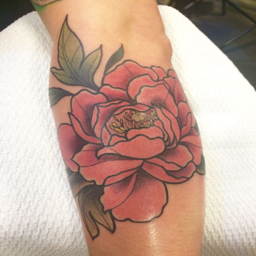
peony done today on my arm at the star .